Schloss Rosenau, Coburg

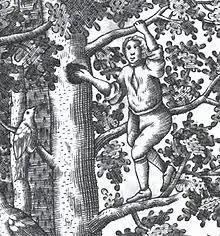
Frontispiece (detail) of Pernau's book of 1707

In 1704, the Rosenau family finally lost the property when it was sold as a summer residence to the Austrian "Freiherr" Ferdinand Johann Adam von Pernau (1660-1731), who had been a member of the Privy Council of Albert V, Duke of Saxe-Coburg. Pernau was a pioneering student of bird behaviour. As a long-term experiment, he released a large number of young common chaffinches in and around Rosenau between 1704 and 1720, after first teaching them to sing like tree pipits. He was known as the "Freiherr von Pernau zu Rosenau", and his most important publication, printed at Coburg in 1707, was titled "Lessons, as to what one can do with the lovely Creatures, the Birds, either by Capture, by Probing of their Characteristics and Taming, or by other forms of Instruction, for Pleasure and Profit".